Barak Valley

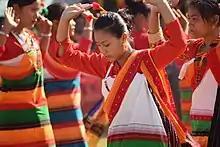
Barman Dimasa girl while performing Baidima, the traditional dance of Dimasa Cachari tribe

Baidima is a tradition festival of Indigenous Dimasa Cachari tribe of North Cachar Hills and Cachar. It is being celebrated in the month of January just after Busu Dima festival. The traditional dance continued for a week. On that day, along with dance they also sing songs. In haflong, locals organised cultural events, public meetings, rally and various programs related to this festival.